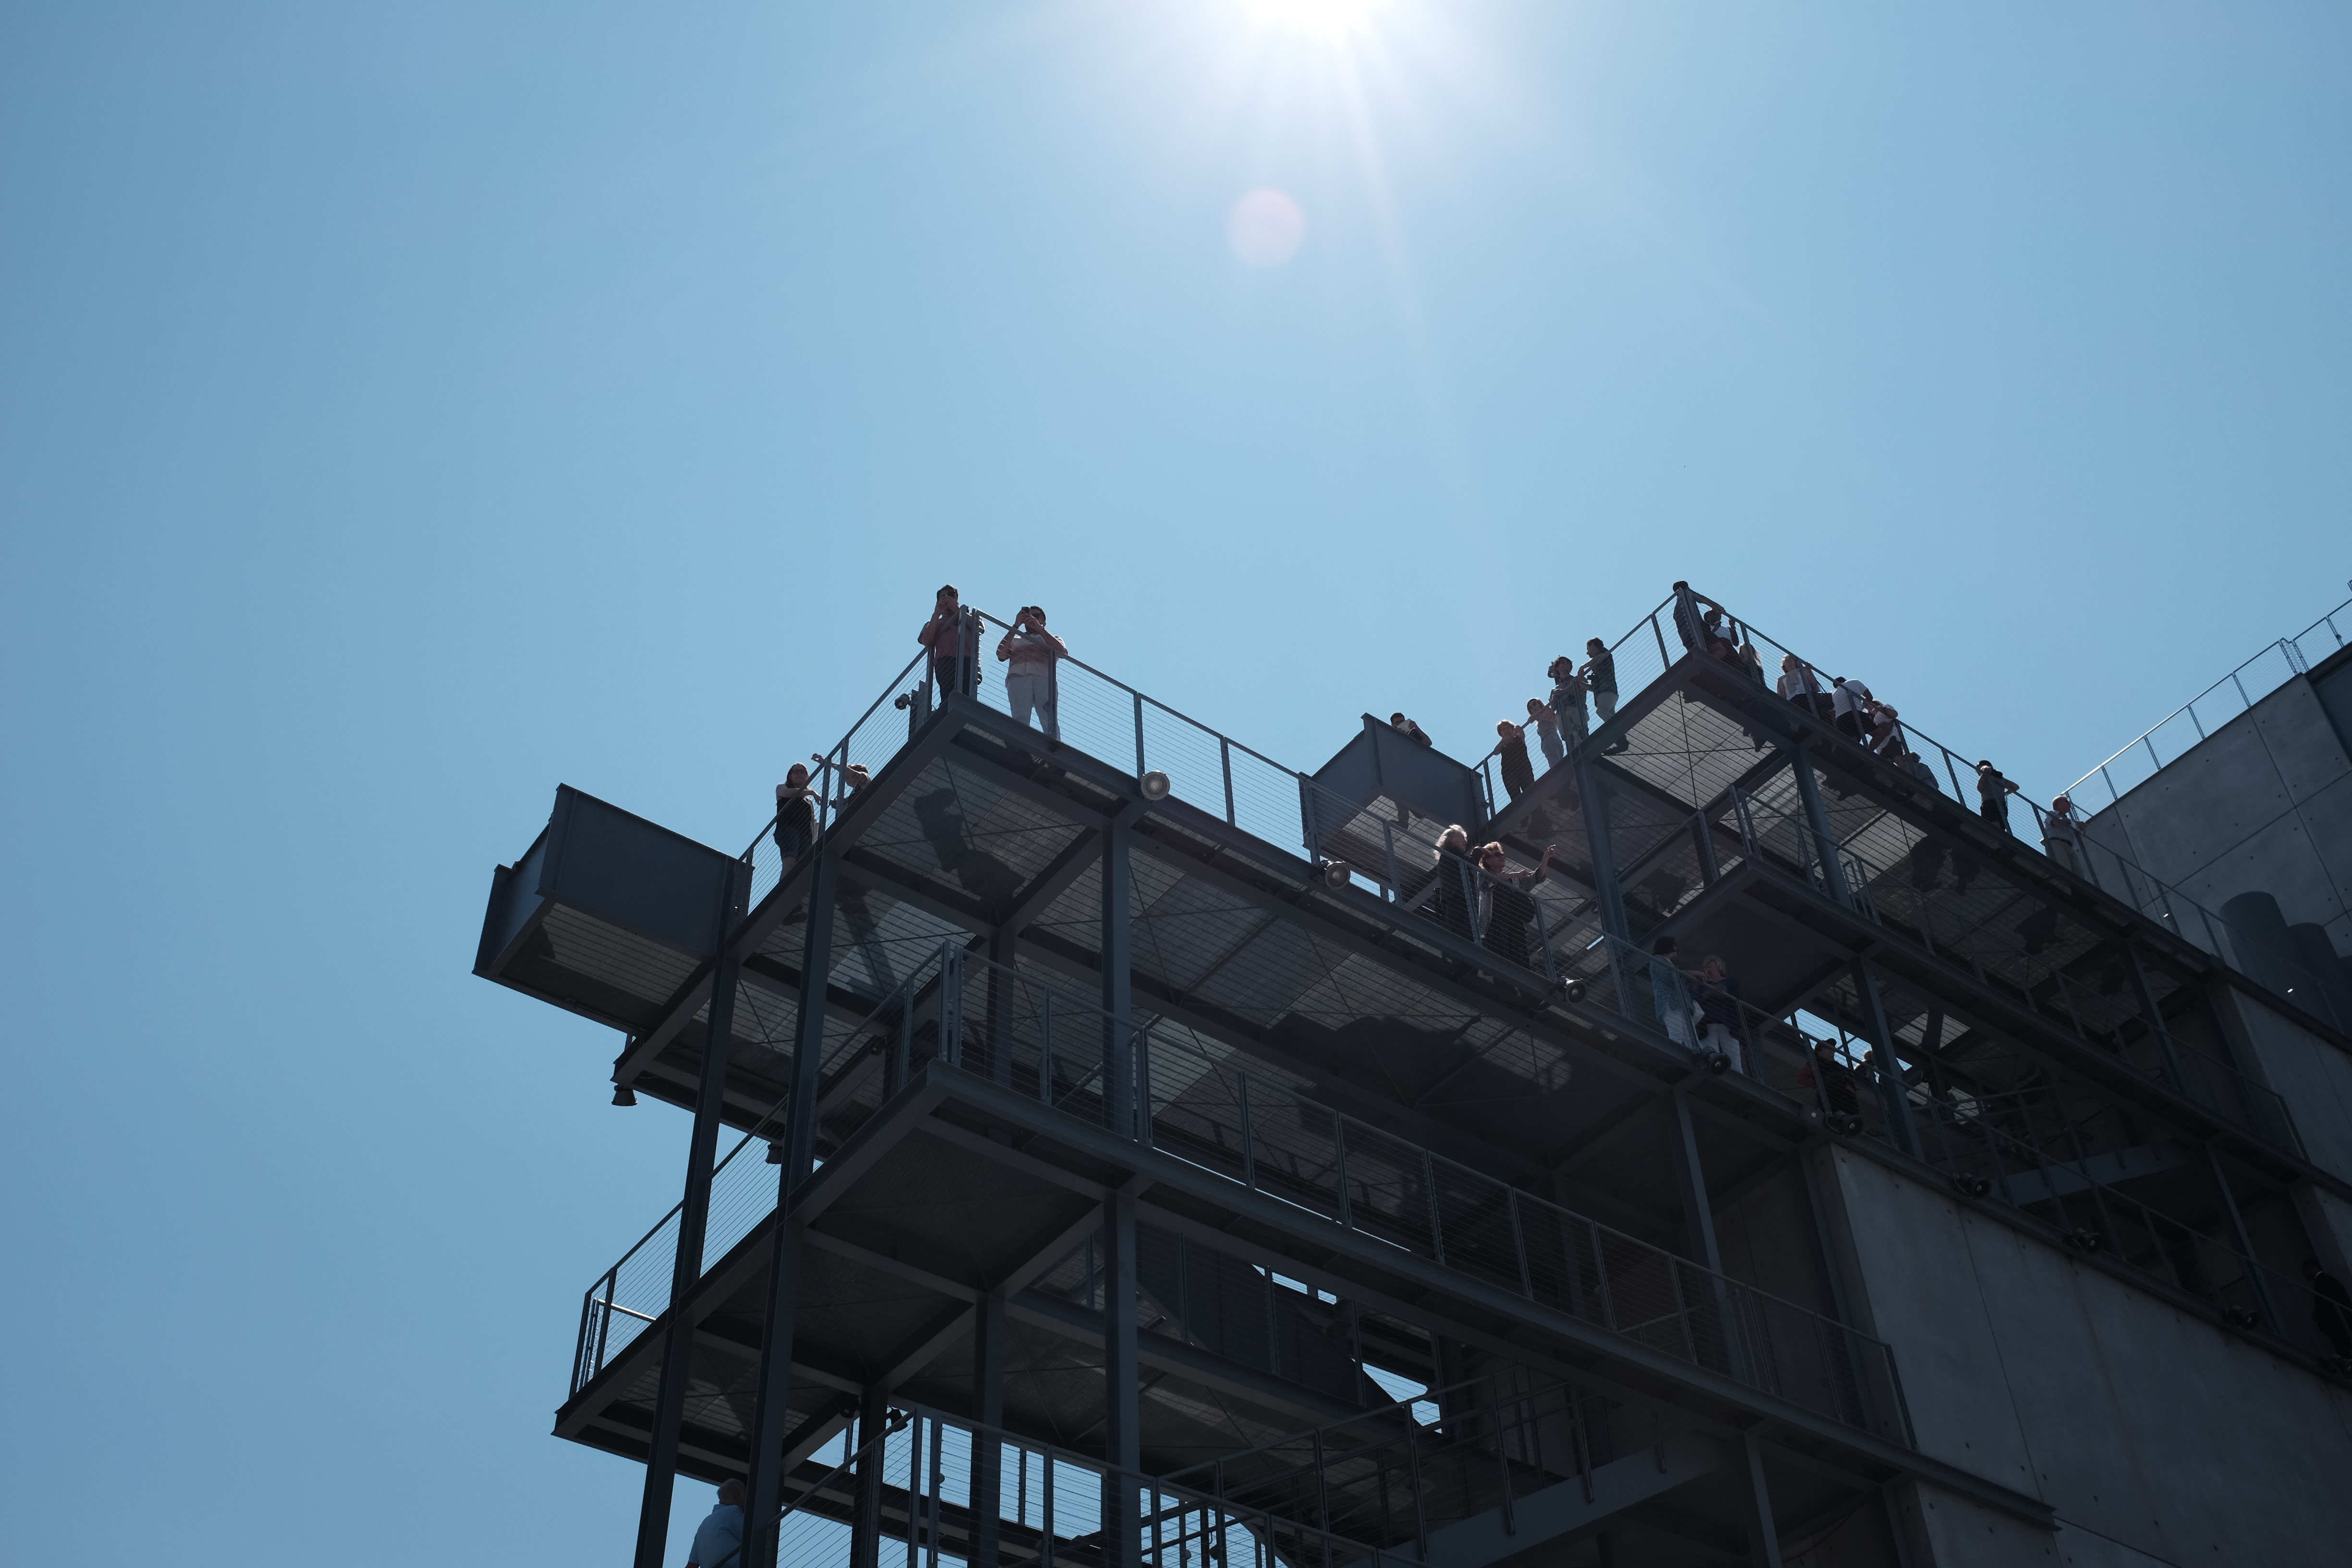
light, architecture, sky, skyscraper, manhattan, reflection, blue, lighting, urban area, atmosphere of earth, whitney